San Telmo Museoa

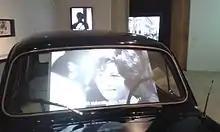
Period car in the exhibition Roma Pasolini (2015) displaying "Comizi d'Amore" sequences

With a view to minimizing the visual impact of the pavilions, the façade features holes pierced into 3,000 molten aluminum panels covering the fronts and mimicking erosion holes on the rock with vegetation overhanging out of them, creating a vegetation layer that changes with the seasons. Its transitional location between town and country provides the backdrop for its porous façade dotted with vegetation pouring out like a skin for the hill Urgull. In addition, the non-vegetated holes allow for natural lighting that illuminates the interior, letting light shafts and shadows into the rooms. Conversely, at night they allow for artificial lighting projected to the exterior. The masterminds behind this design are Leopoldo Ferran and Agustina Otero.